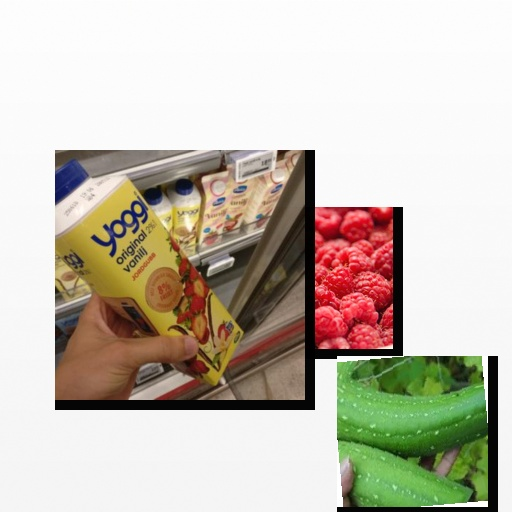
Food items: strawberry_yoghurt, raspberry, sponge_gourd